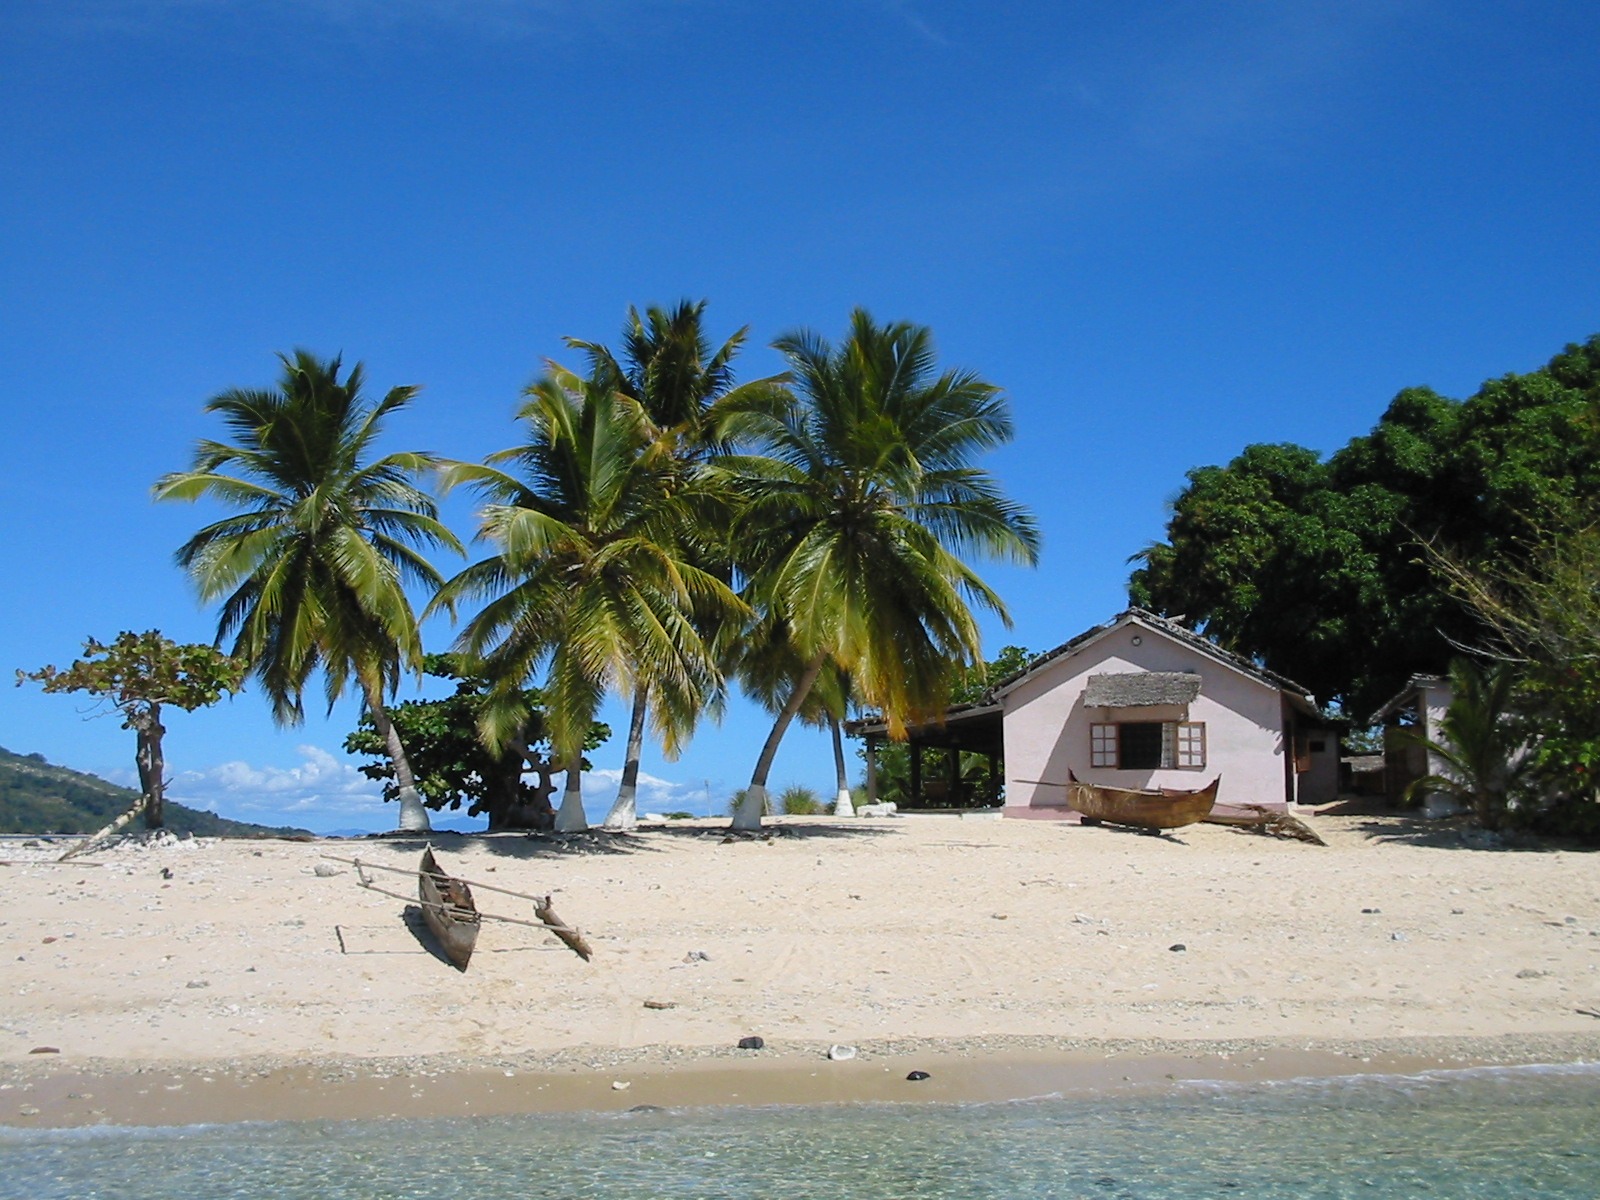
beach, sea, coast, tree, sand, ocean, shore, vacation, canoe, cove, palm, tropical, fisherman, holiday, lagoon, bay, island, body of water, coconut, tropic, resort, madagascar, caribbean, tropics, cape, arecales, palm family, paradi